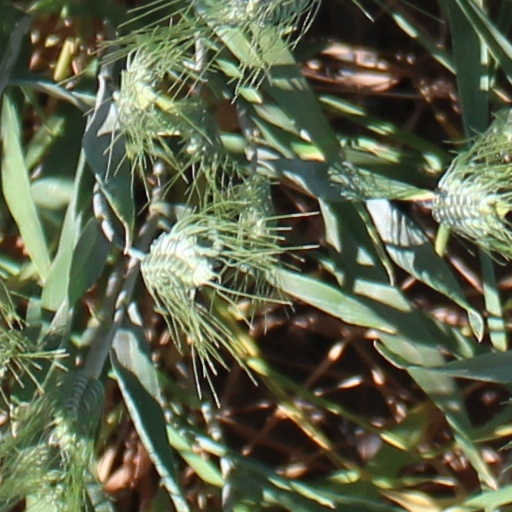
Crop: wheat